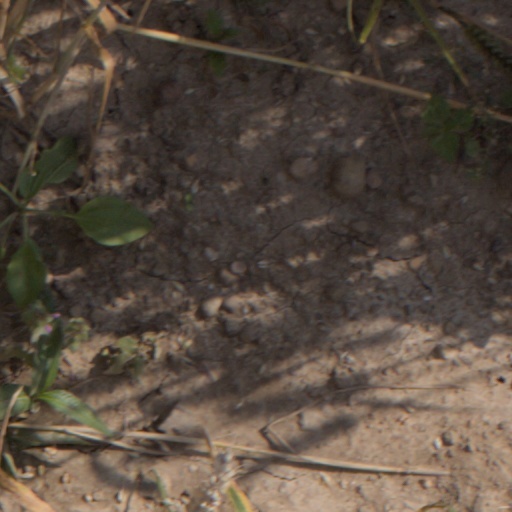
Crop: wheat